Billy Taylor (running back, born 1949)

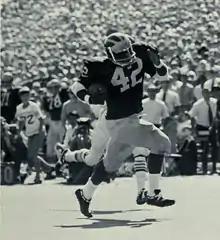
Taylor playing for Michigan in 1970

William Lewis Taylor (born January 7, 1949) is a former professional American and Canadian football running back who played for Calgary Stampeders of the Canadian Football League (CFL) after starring for the University of Michigan Wolverines. At Michigan, he became an All-American and broke the school record for career rushing yardage and finished second to Tom Harmon in scoring.